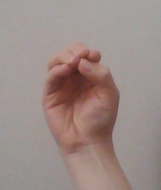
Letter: ha